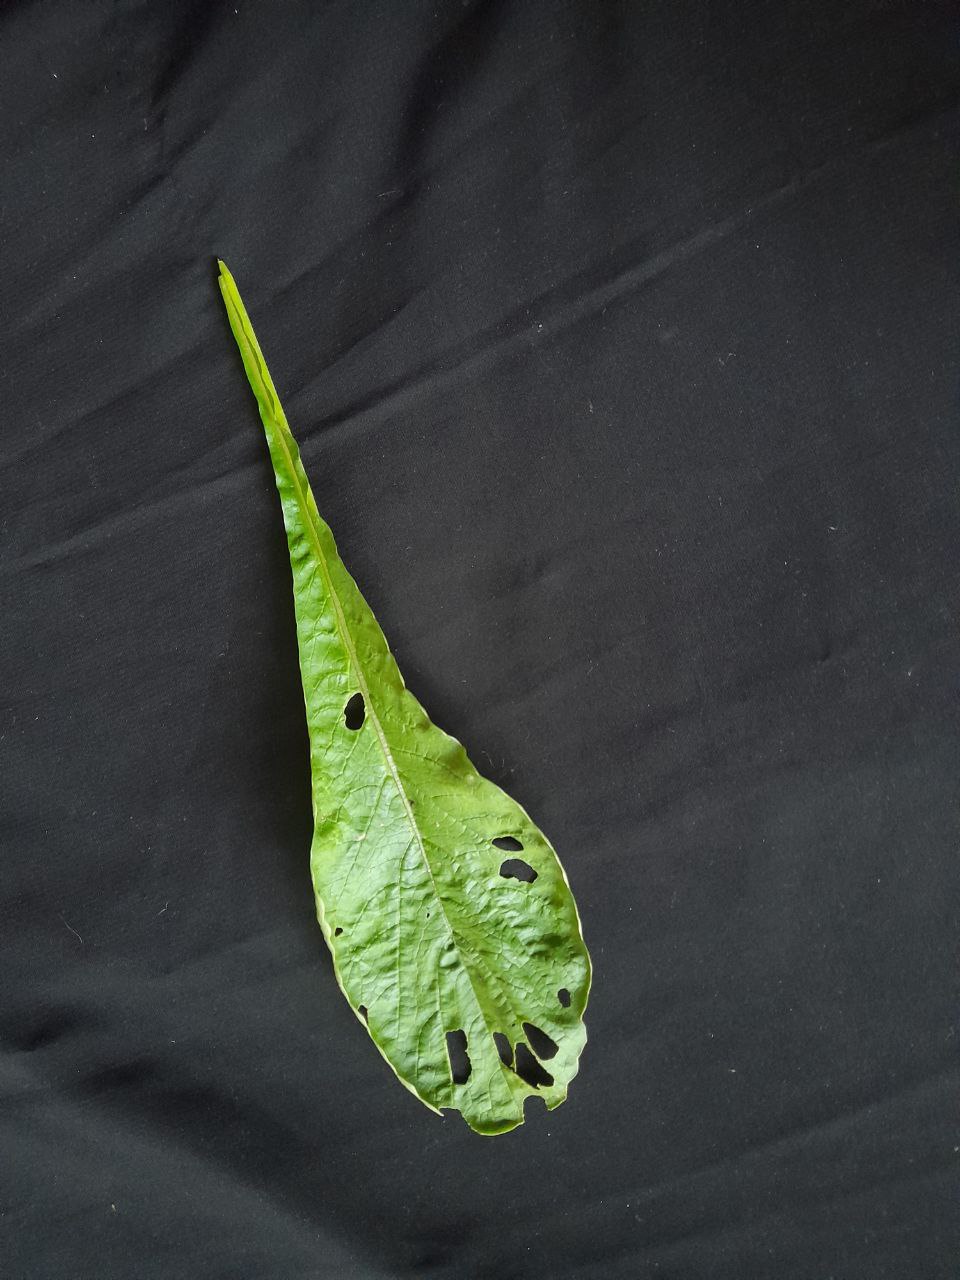
Label: flea beetle